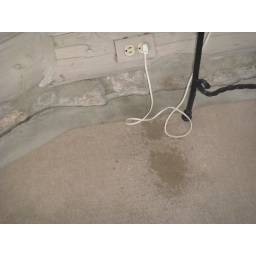
Interior wall by french doors